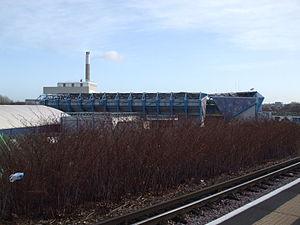
Bermondsey est un quartier de Southwark, situé au sud de Londres, au Royaume-Uni.